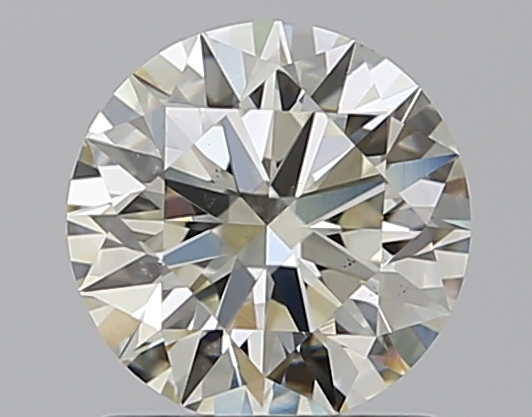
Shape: round
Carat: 1.07
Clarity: VS2
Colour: M
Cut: EX
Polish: EX
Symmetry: EX
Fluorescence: ST
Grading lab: GIA
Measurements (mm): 6.52 x 6.55 x 4.02